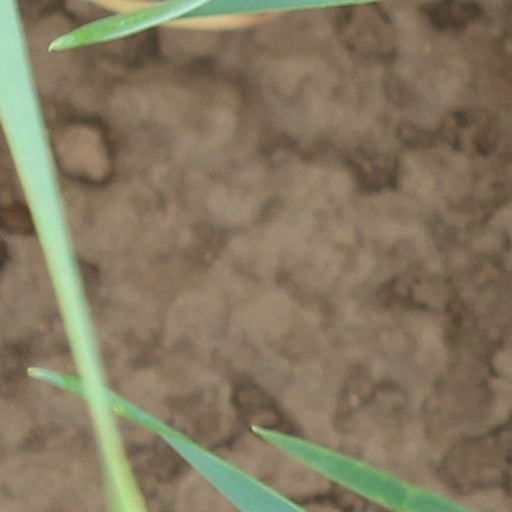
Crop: wheat